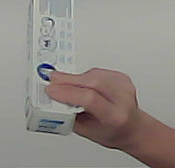
Product: sensodyne_toothpaste